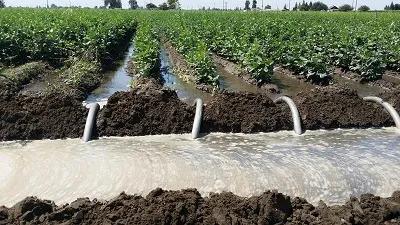
Shamba kubwa likimwagiliwa maji kwa njia ya kisasa. Yanapita kwenye mifereji mikubwa iliyochimbwa ardhini. Mabomba madogo yanatoa maji kutoka mfereji mkuu kuenda kwenye mimea. Ya kijani imepandwa kwenye safu ndefu. Udongo naonekana kuwa na unyevunyevu.